Microhyla fissipes

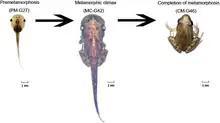
Developmental stages

As microhylids in general, "Microhyla fissipes" is a small frog: males reach and females in snout-vent length. Tadpoles are correspondingly small, about in total length.